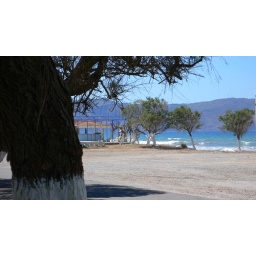
north coast beach in Crete, between Rethymno and Chania